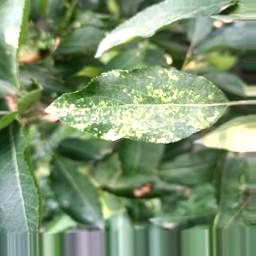
Label: Apple_Mosaic